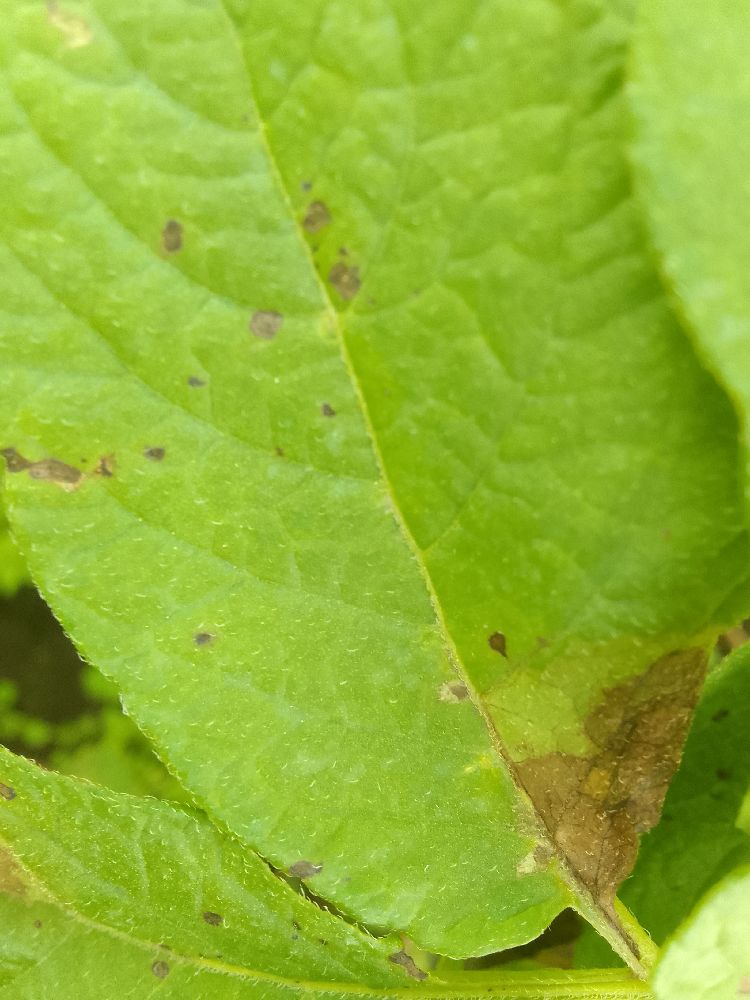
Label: Late blight